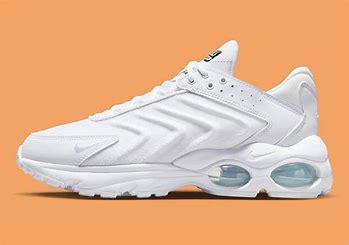
Brand: Nike
Model: Air Max TW